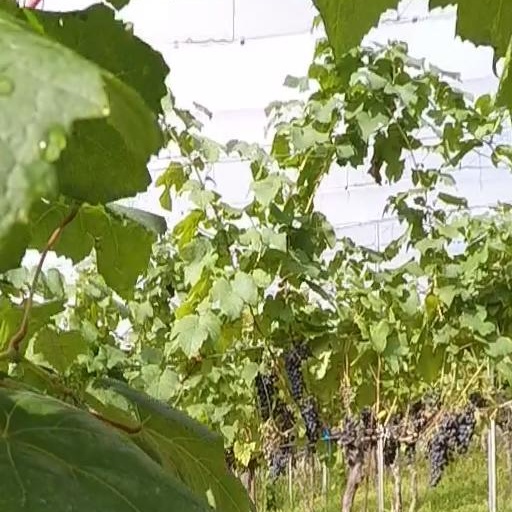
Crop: grape